Lake Maria State Park

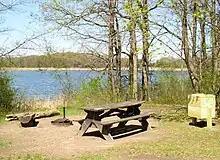
A walk-in campsite overlooking Bjorkland Lake

The park's vegetation consists of Big Woods (maple, basswood, elm) mixed with old-growth oaks and dotted with numerous wetlands, ponds, and small lakes. The park is located near the northern limit of the Big Woods.